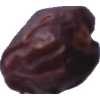
Label: dates